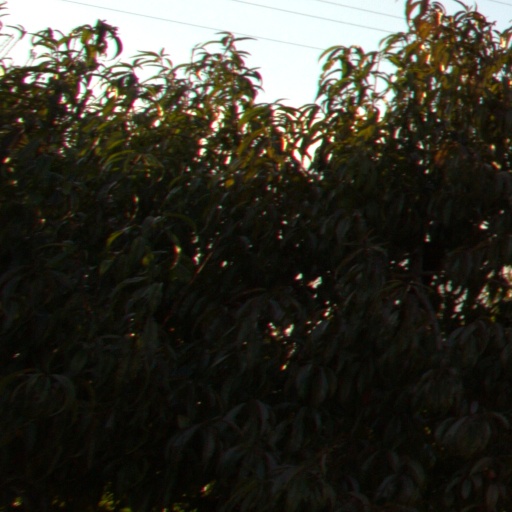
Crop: grape